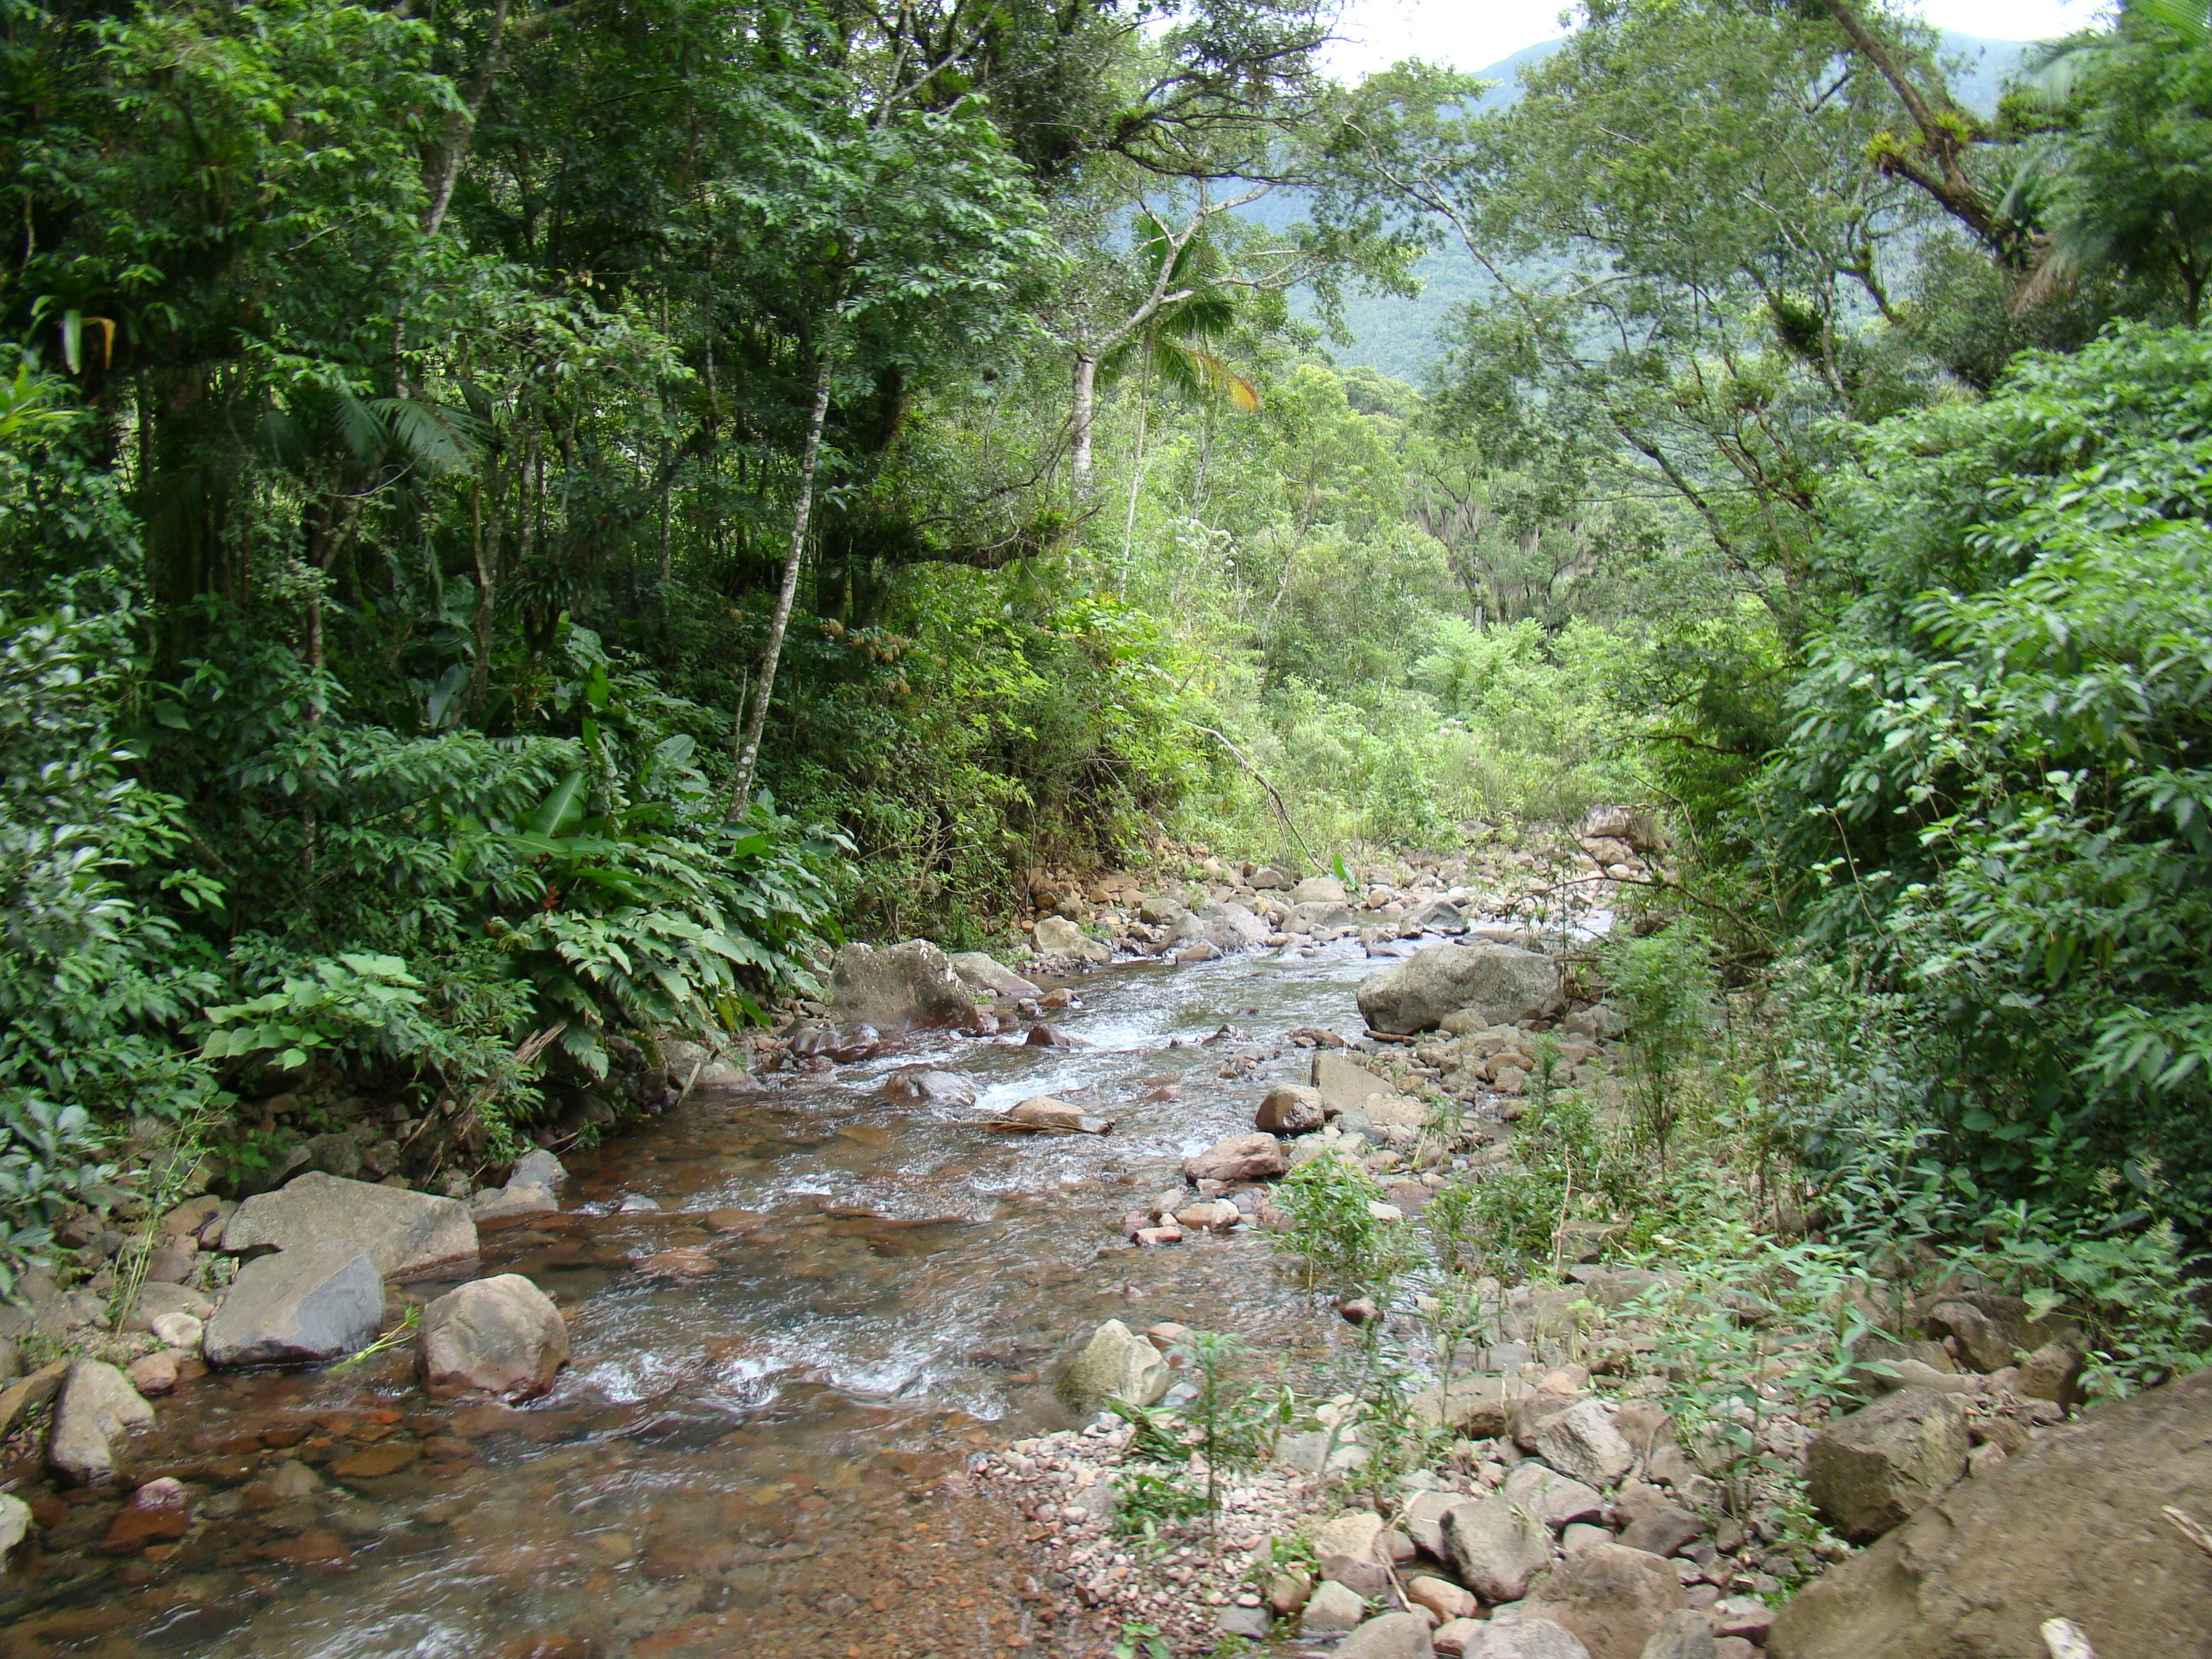
nature, forest, waterfall, wilderness, trail, river, valley, stone, stream, jungle, vegetation, rainforest, ravine, rio, woodland, habitat, water feature, ecosystem, watercourse, wadi, nature reserve, old growth forest, natural environment, geological phenomenon